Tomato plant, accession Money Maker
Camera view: horizontal (90 deg, fisheye); turntable rotation: 120 degrees
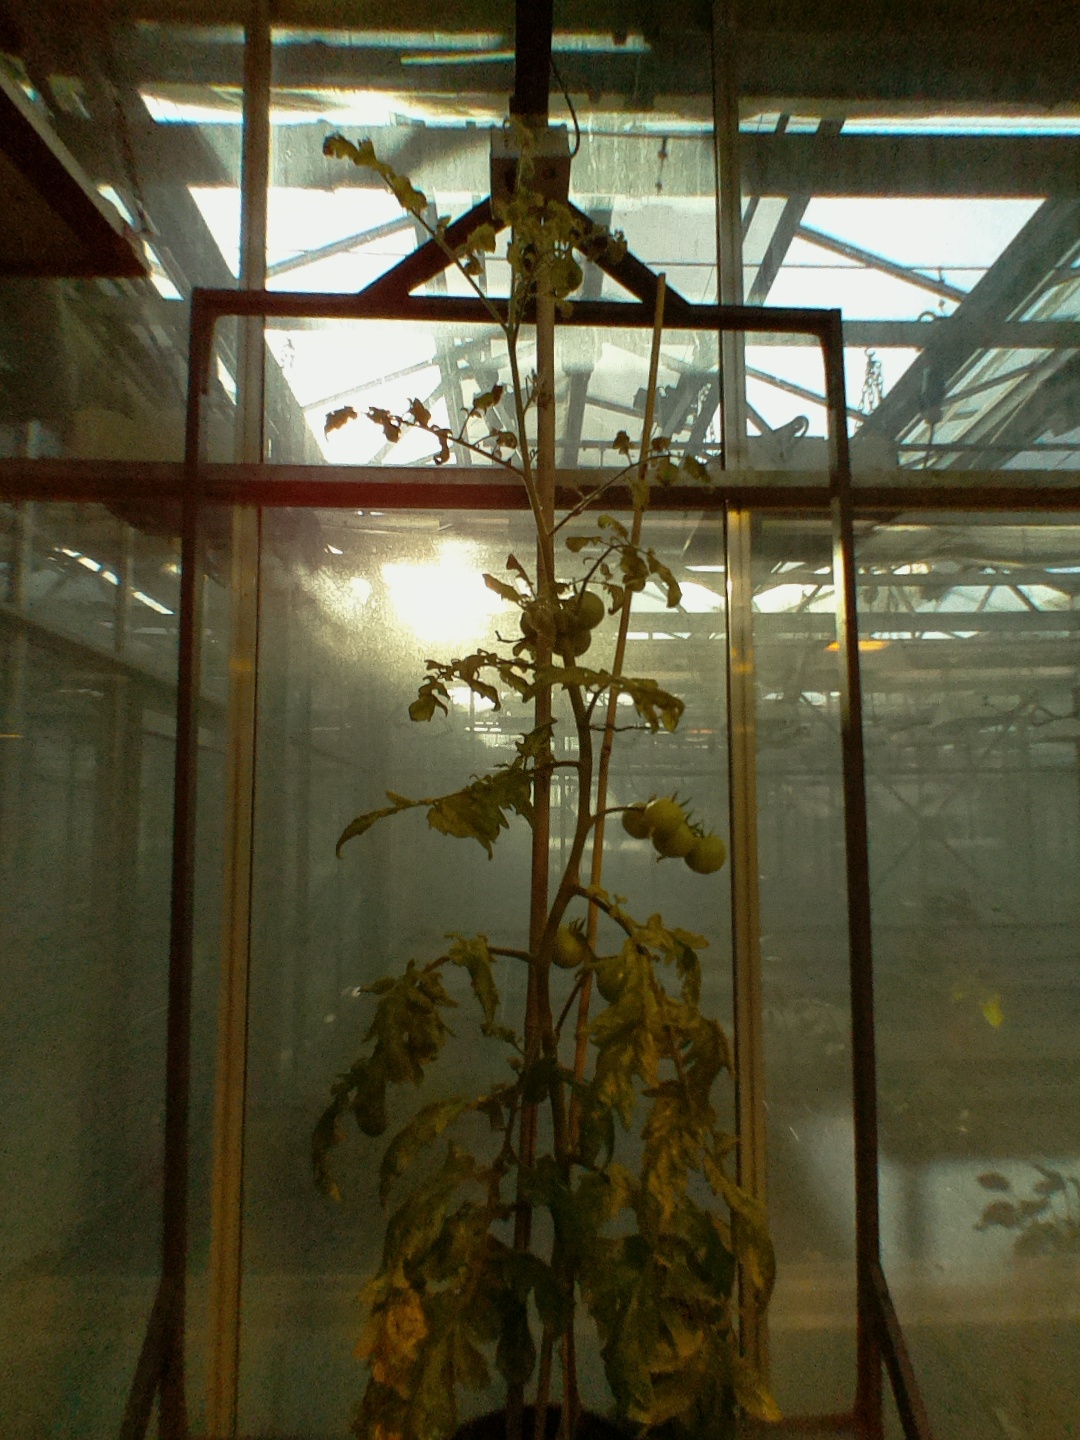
BBCH growth stage 76: 60%-70% of final fruit size